Thirumangai Alvar

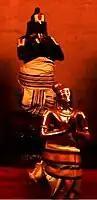
Image of the granite and festival image of Thirumangai in Alwarthirunagari Temple

The "Periya Tirumoli" is the composition of hymns illustrating the greatness of Vaishnava shrines and their presiding deity as well as God's numerous attributes. His songs extol the largest number of shrines – over 40 forms of Vishnu, from Badrinath in North India to Thirukkurungudi in the extreme South. Thirumangai also discusses causes of human suffering and ways to overcome it to achieve salvation. Vedanta Desika praises the work as "a deep insight in spiritual knowledge".